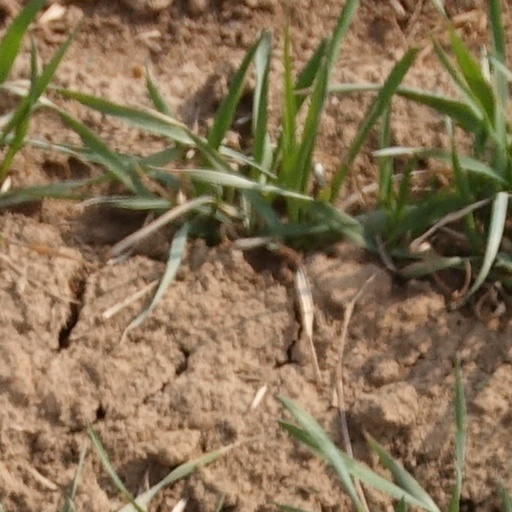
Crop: wheat